Big Pit Halt railway station

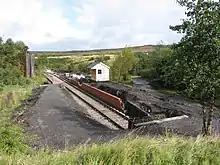
Big Pit Halt during construction

The station opened on 6 April (Good Friday) 2012, however the line to Big Pit actually opened on Friday 16 September 2011. The single track line and station opened specifically for tourists visiting the museum.